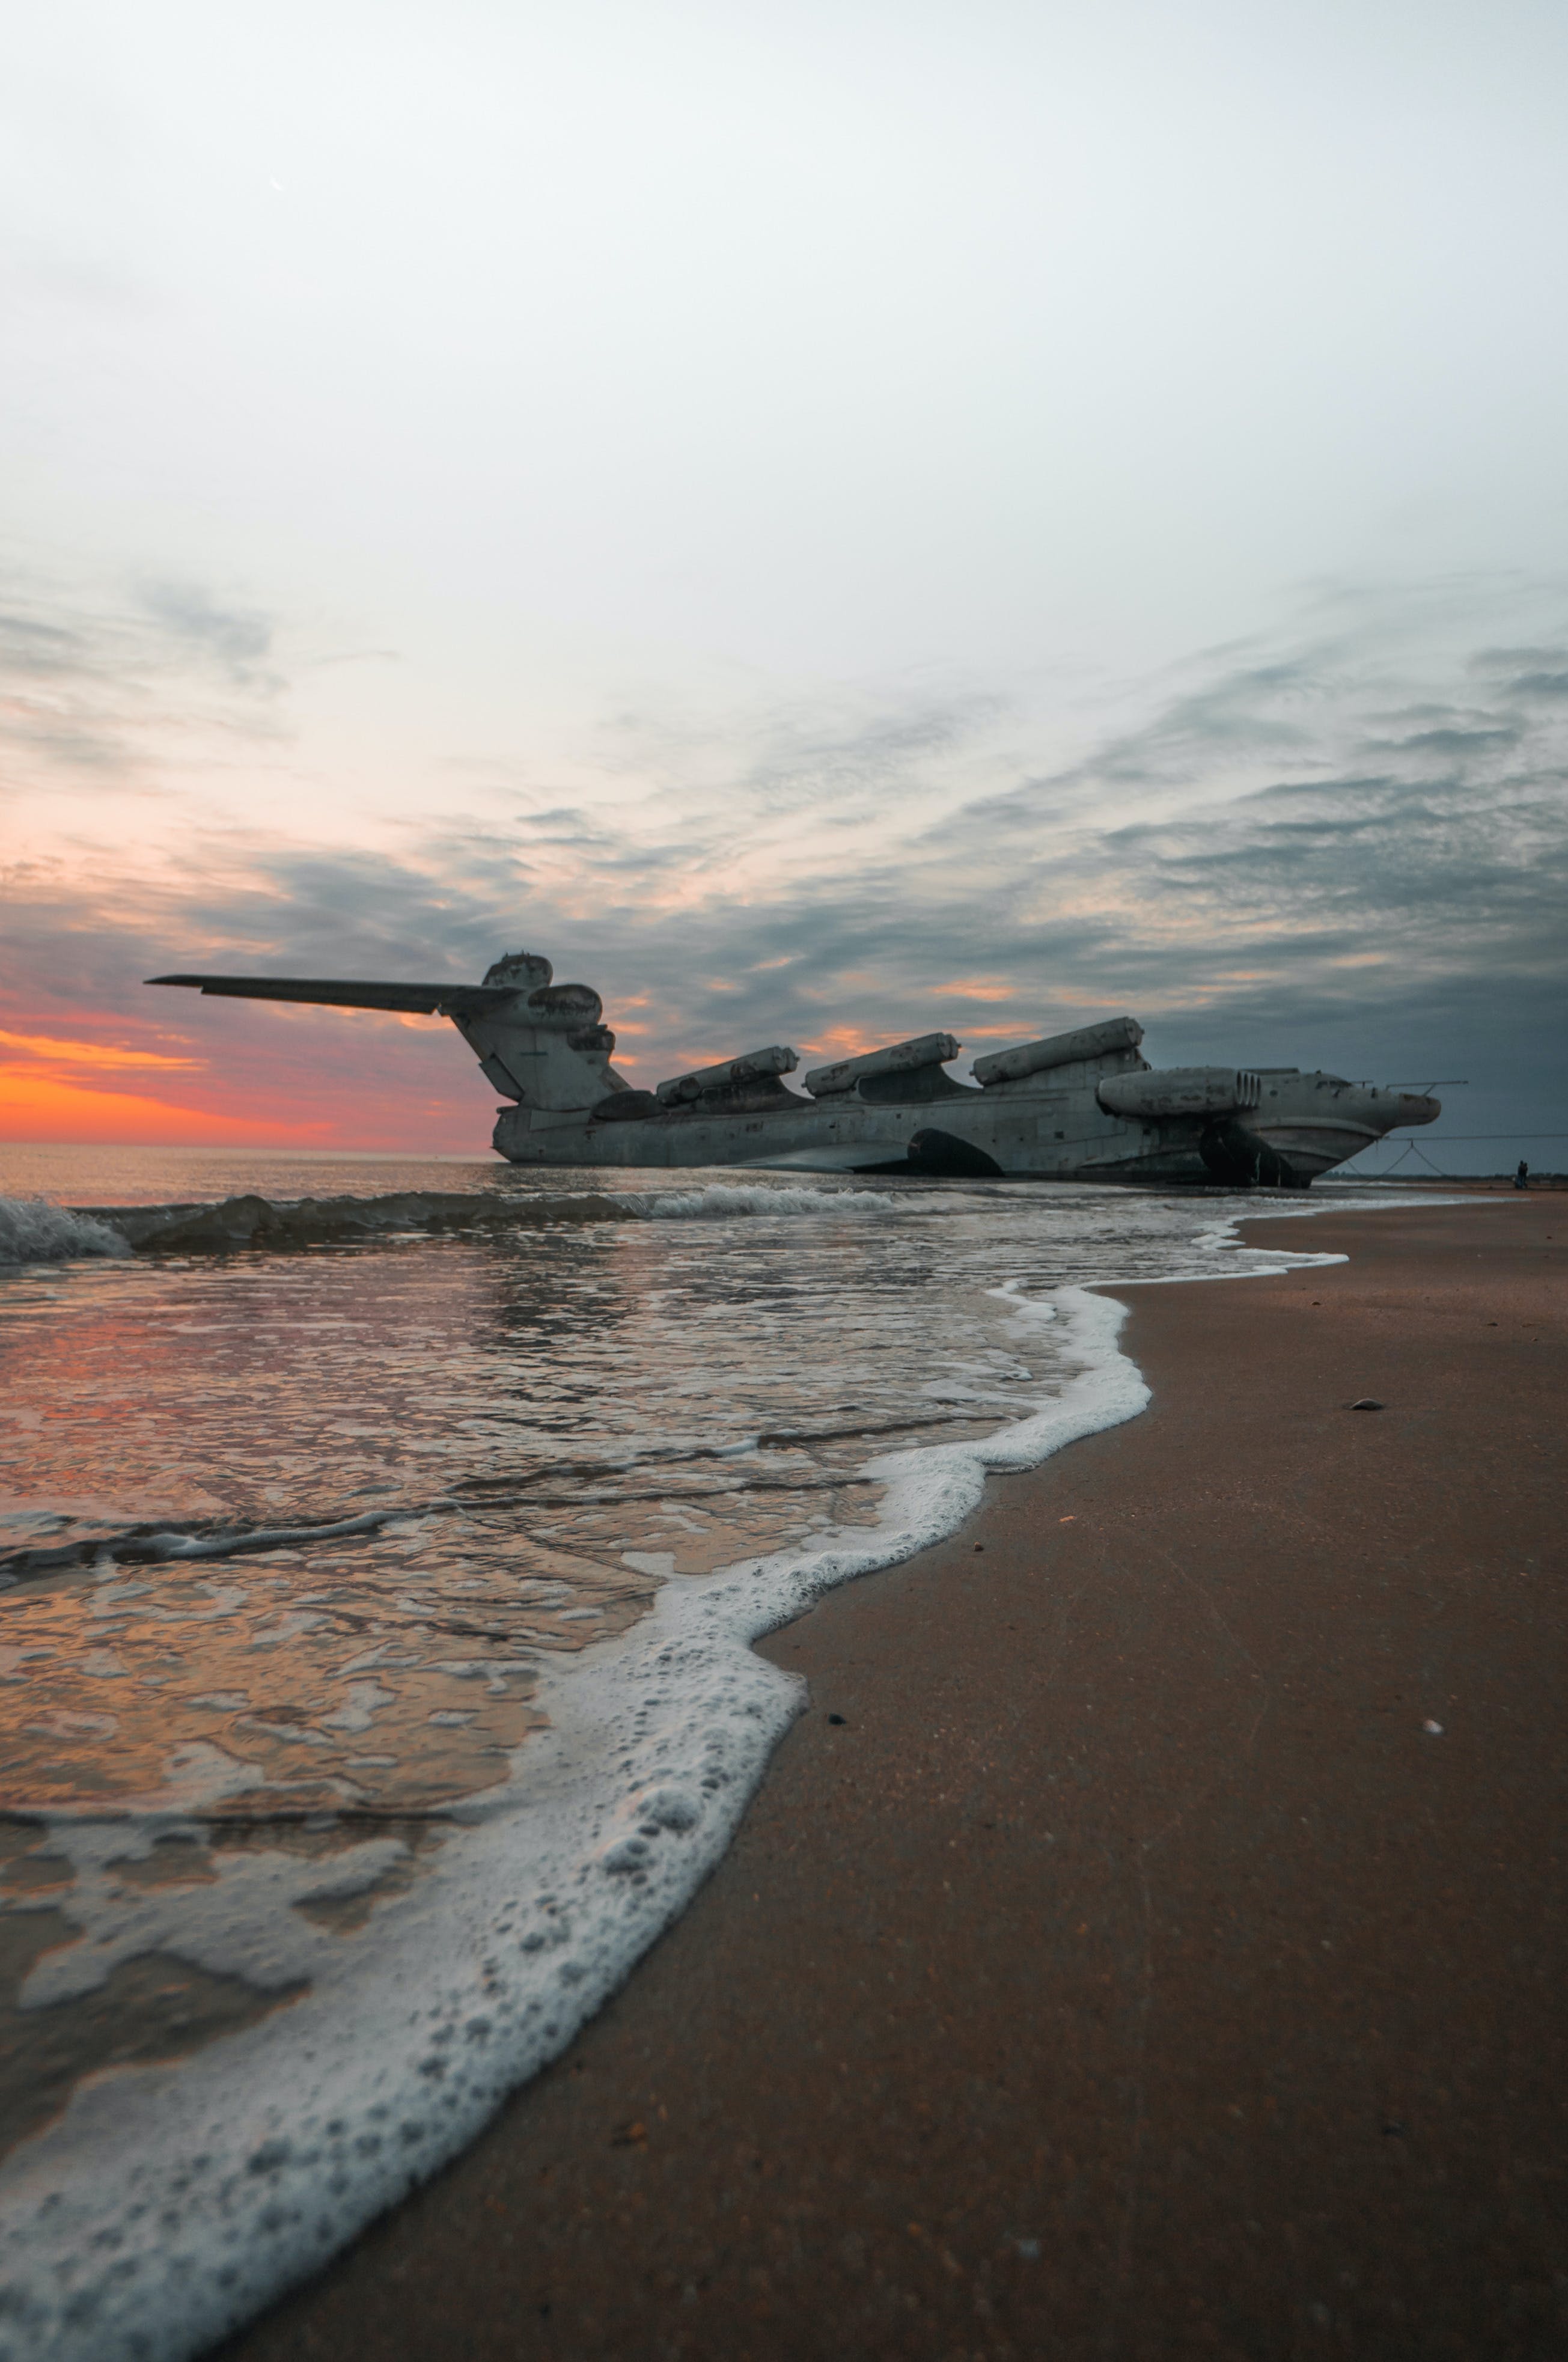
natural, cloud, water, sky, beach, tree, dusk, coastal and oceanic landforms, sunset, afterglow, landscape, wind wave, horizon, headland, sunrise, lake, cumulus, sand, evening, rock, wind, cape, wave, coast, tropics, dawn, reflection, sound, bay, ocean, island, winter, klippe, cliff, inlet, tide, promontory, wood, loch, caribbean, channel, vacation, hill, red sky at morning, mudflat